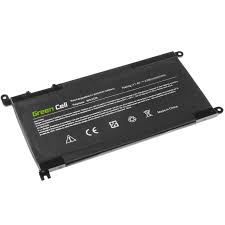
Waste category: battery